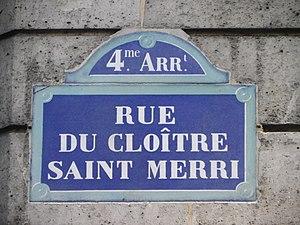
Plaque rue du Cloître Saint Merri à Paris
La rue du Cloître-Saint-Merri est une voie, ancienne, située dans le 4ᵉ arrondissement de Paris, en France, dans le quartier Saint-Merri. Elle fait partie du Marais.